Museum Tower (Dallas)

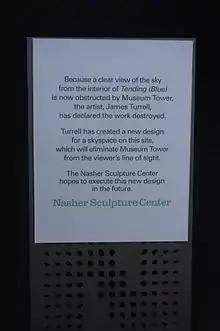
A sign posted in the sculpture garden of the Nasher states that "Because a clear view of the sky from the interior of "Tending (Blue)" is now obstructed by the Museum Tower, the artist, James Turrell, has declared the work destroyed."

The Museum Tower's glass has reflected an undesirable glare into the nearby Nasher Sculpture Center, whose architect Renzo Piano had specifically designed its roof to direct appropriate indirect sunlight into the galleries, based on the arc of the sun across the sky. Artist James Turrell considers his work "Tending (Blue)" to be effectively destroyed by the glare, and the museum has closed the interior of the sculpture to the public at his request. Peter Walker, the landscape architect who designed the Nasher's sculpture garden, has characterized the glare as "an attack on the garden and on the building and on the art." In August 2015, Museum Tower's owners declared that they would no longer consider responsibility for the glare created by the tower, citing the expense and logistical difficulties of proposed solutions.